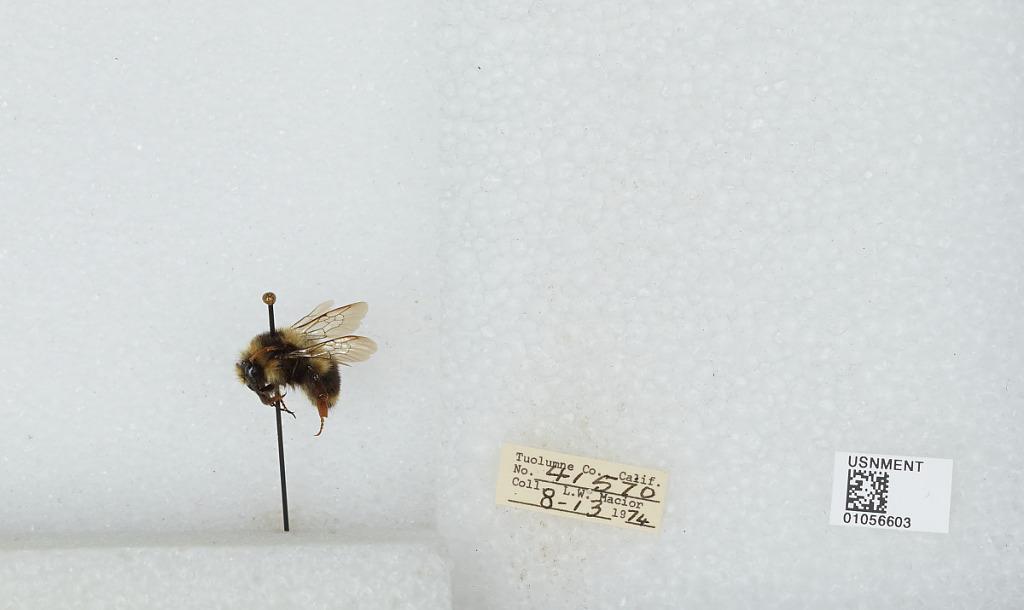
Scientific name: Bombus bifarius nearcticus
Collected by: L. Macior
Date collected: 1974-8-13
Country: United States
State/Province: California
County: Tuolumne
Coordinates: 38.02, -119.93